Ustaše

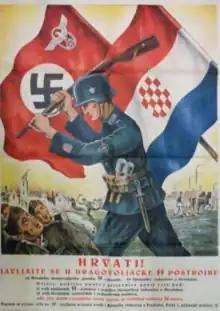
Nazi SS recruitment poster used in the NDH

The Army of the Independent State of Croatia was composed of enlistees who did not participate in Ustaše activities. The Ustaše Militia was organised in 1941 into five (later 15) 700-man battalions, two railway security battalions and the elite Black Legion and Poglavnik Bodyguard Battalion (later Brigade). They were predominantly recruited among uneducated population and working class.